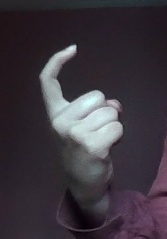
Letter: ra